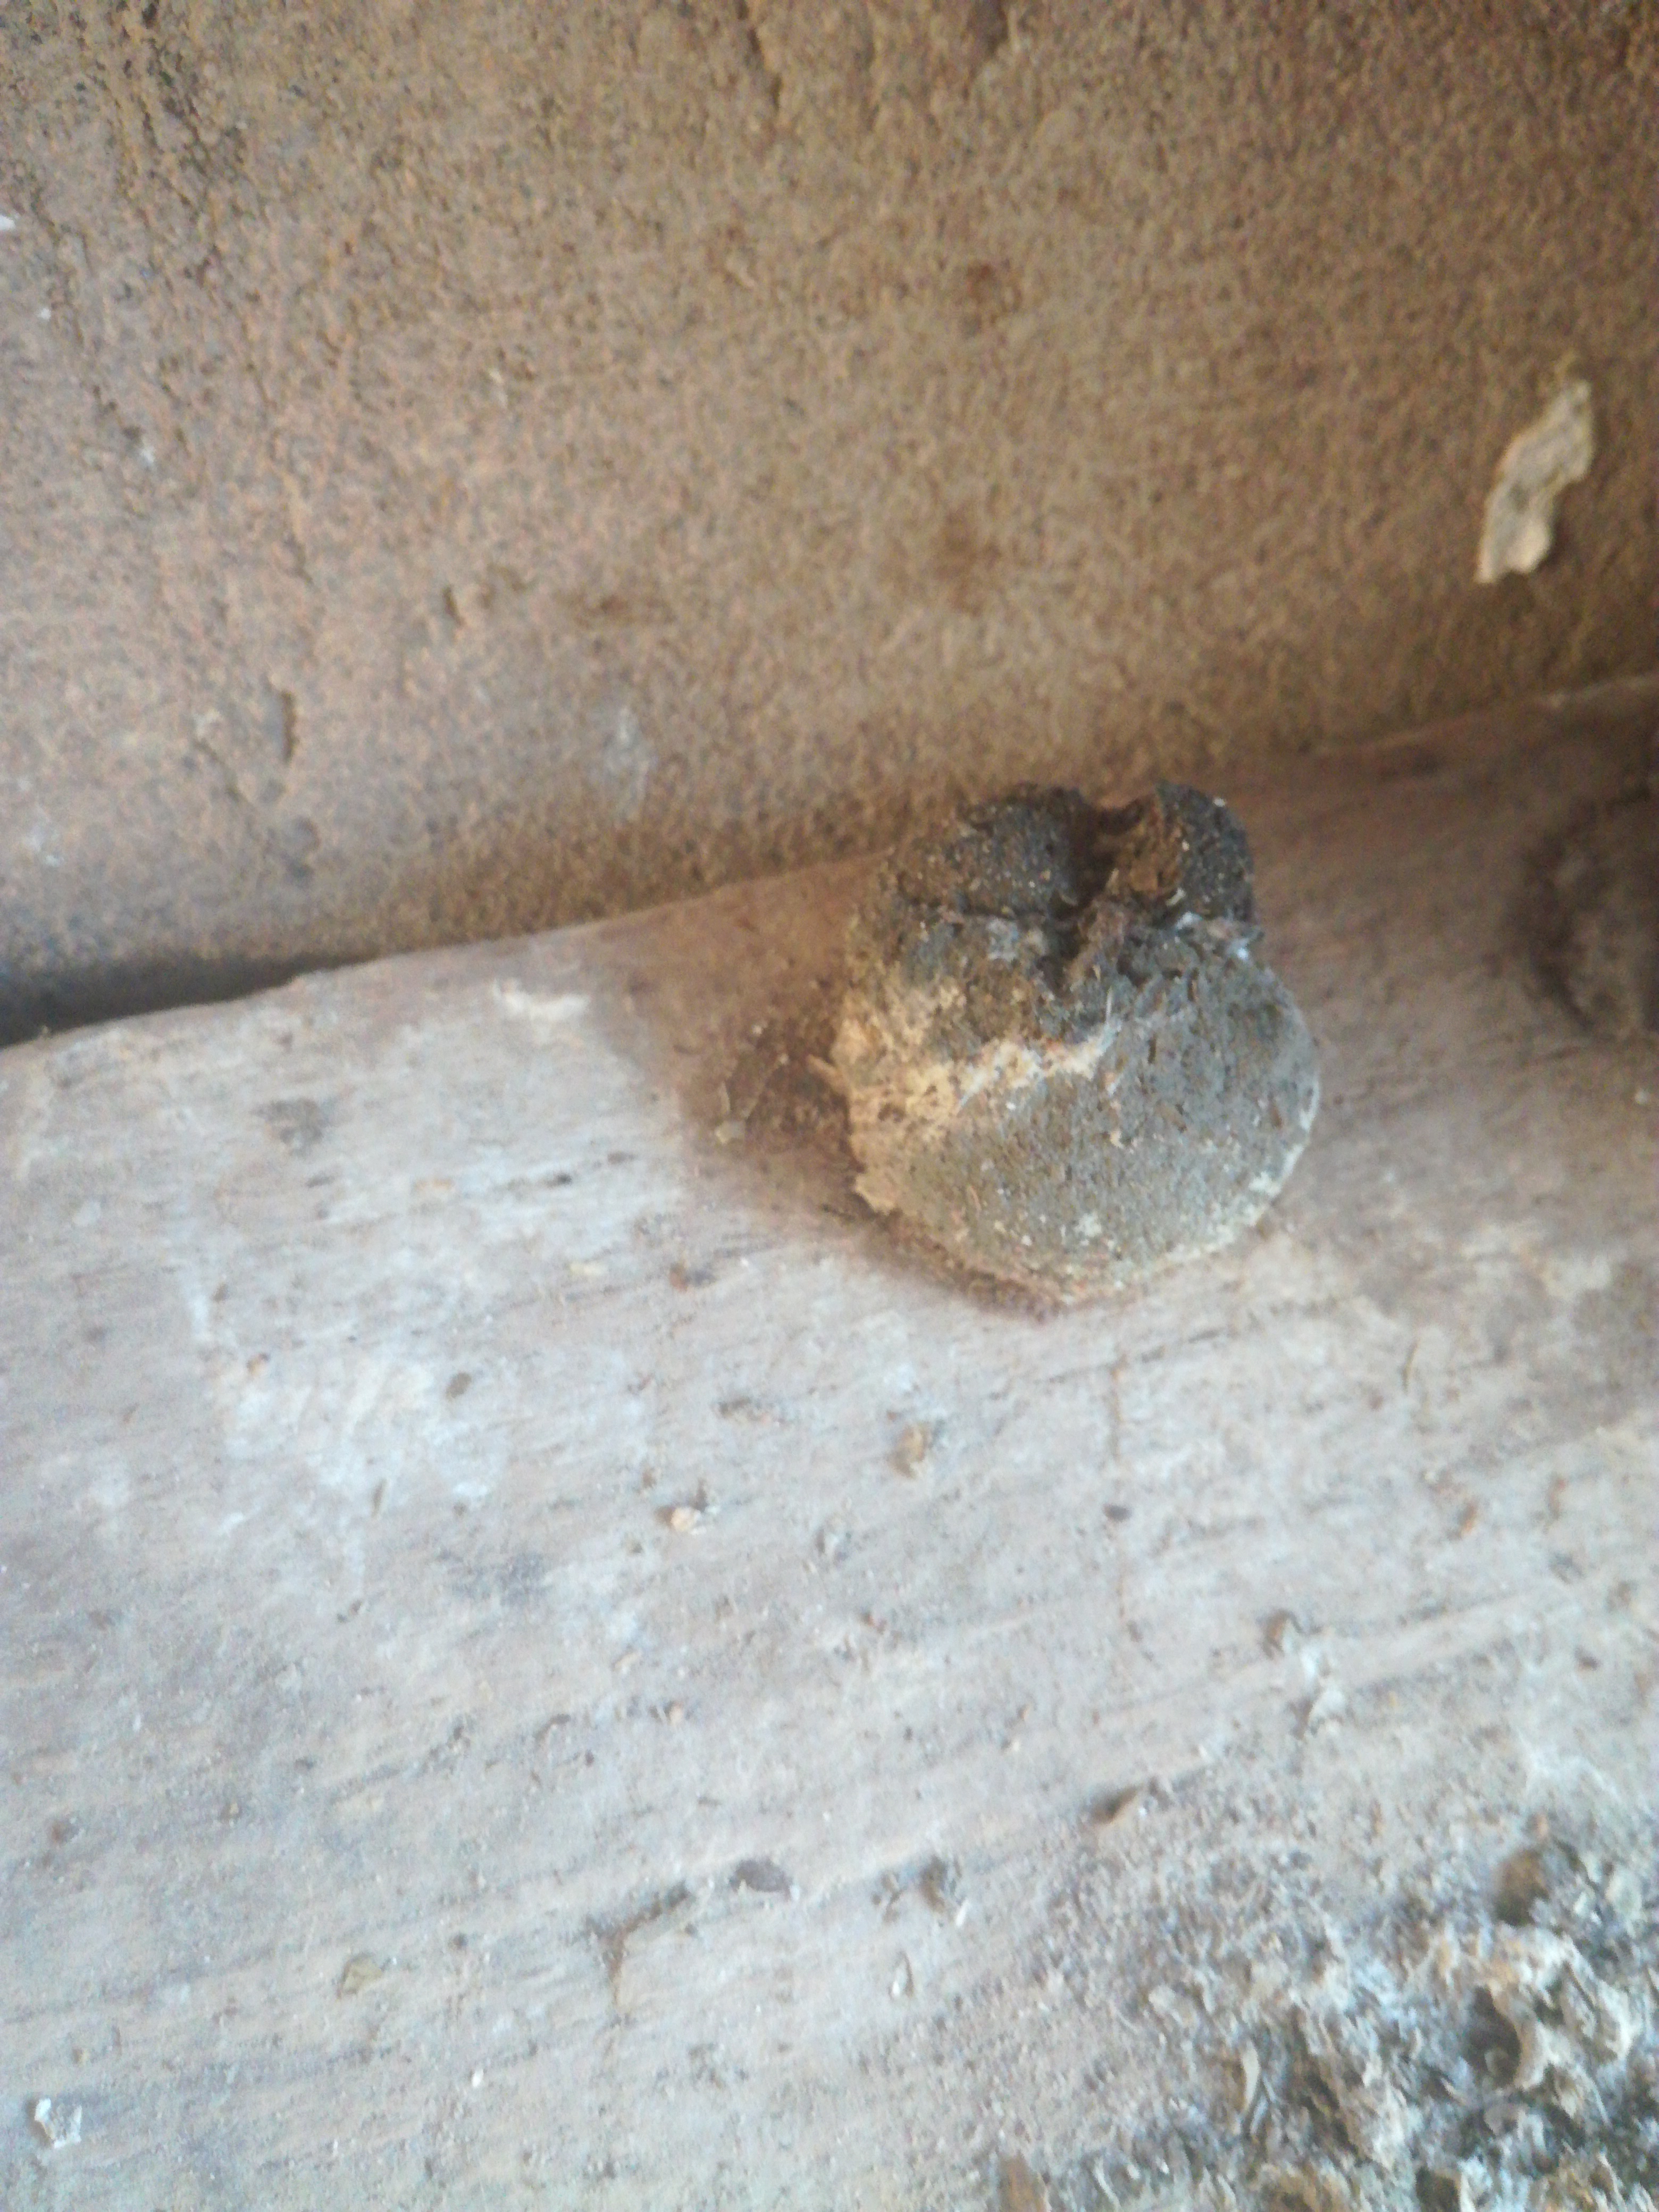
PCR-confirmed diagnosis: Healthy